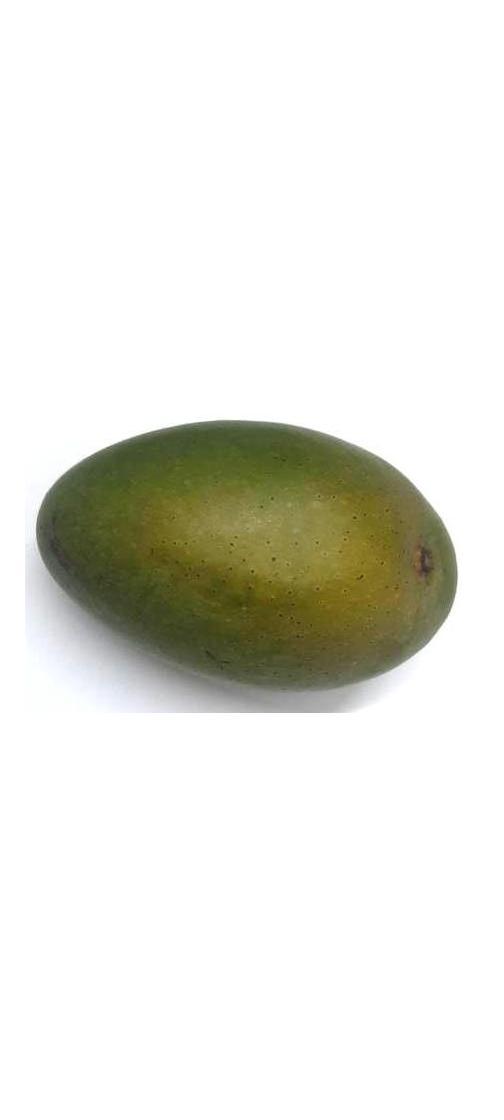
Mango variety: Ashshina Zhinuk